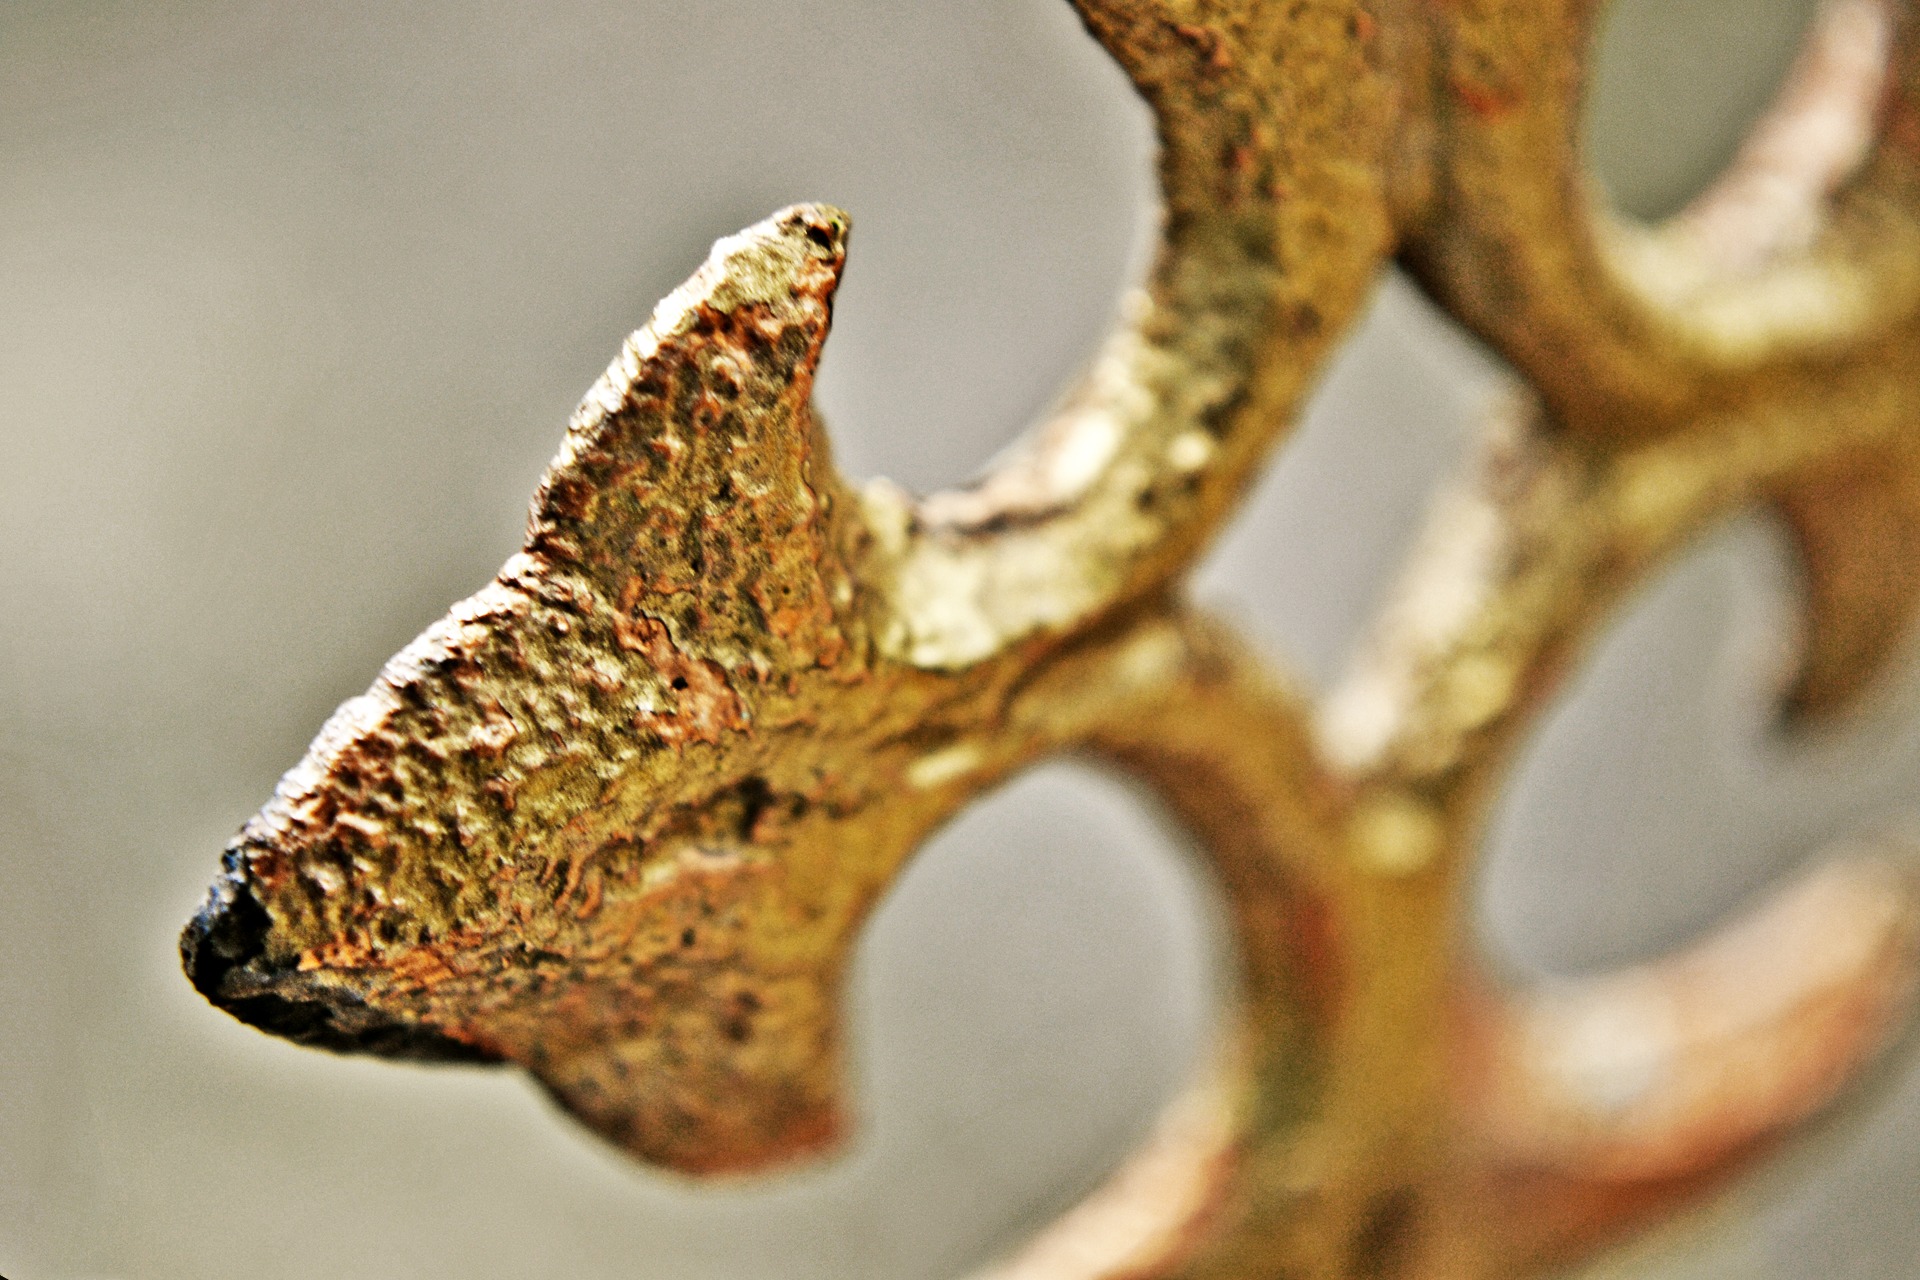
fence, architecture, wood, leaf, steel, bar, horn, material, invertebrate, grill, close up, art, design, carving, protection, sri lanka, ceylon, macro photography, mawanella